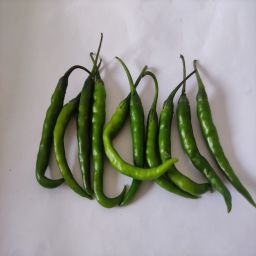
Crop: Chile Pepper
Quality: Unripe